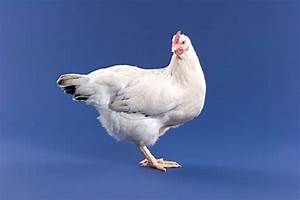
Label: chicken